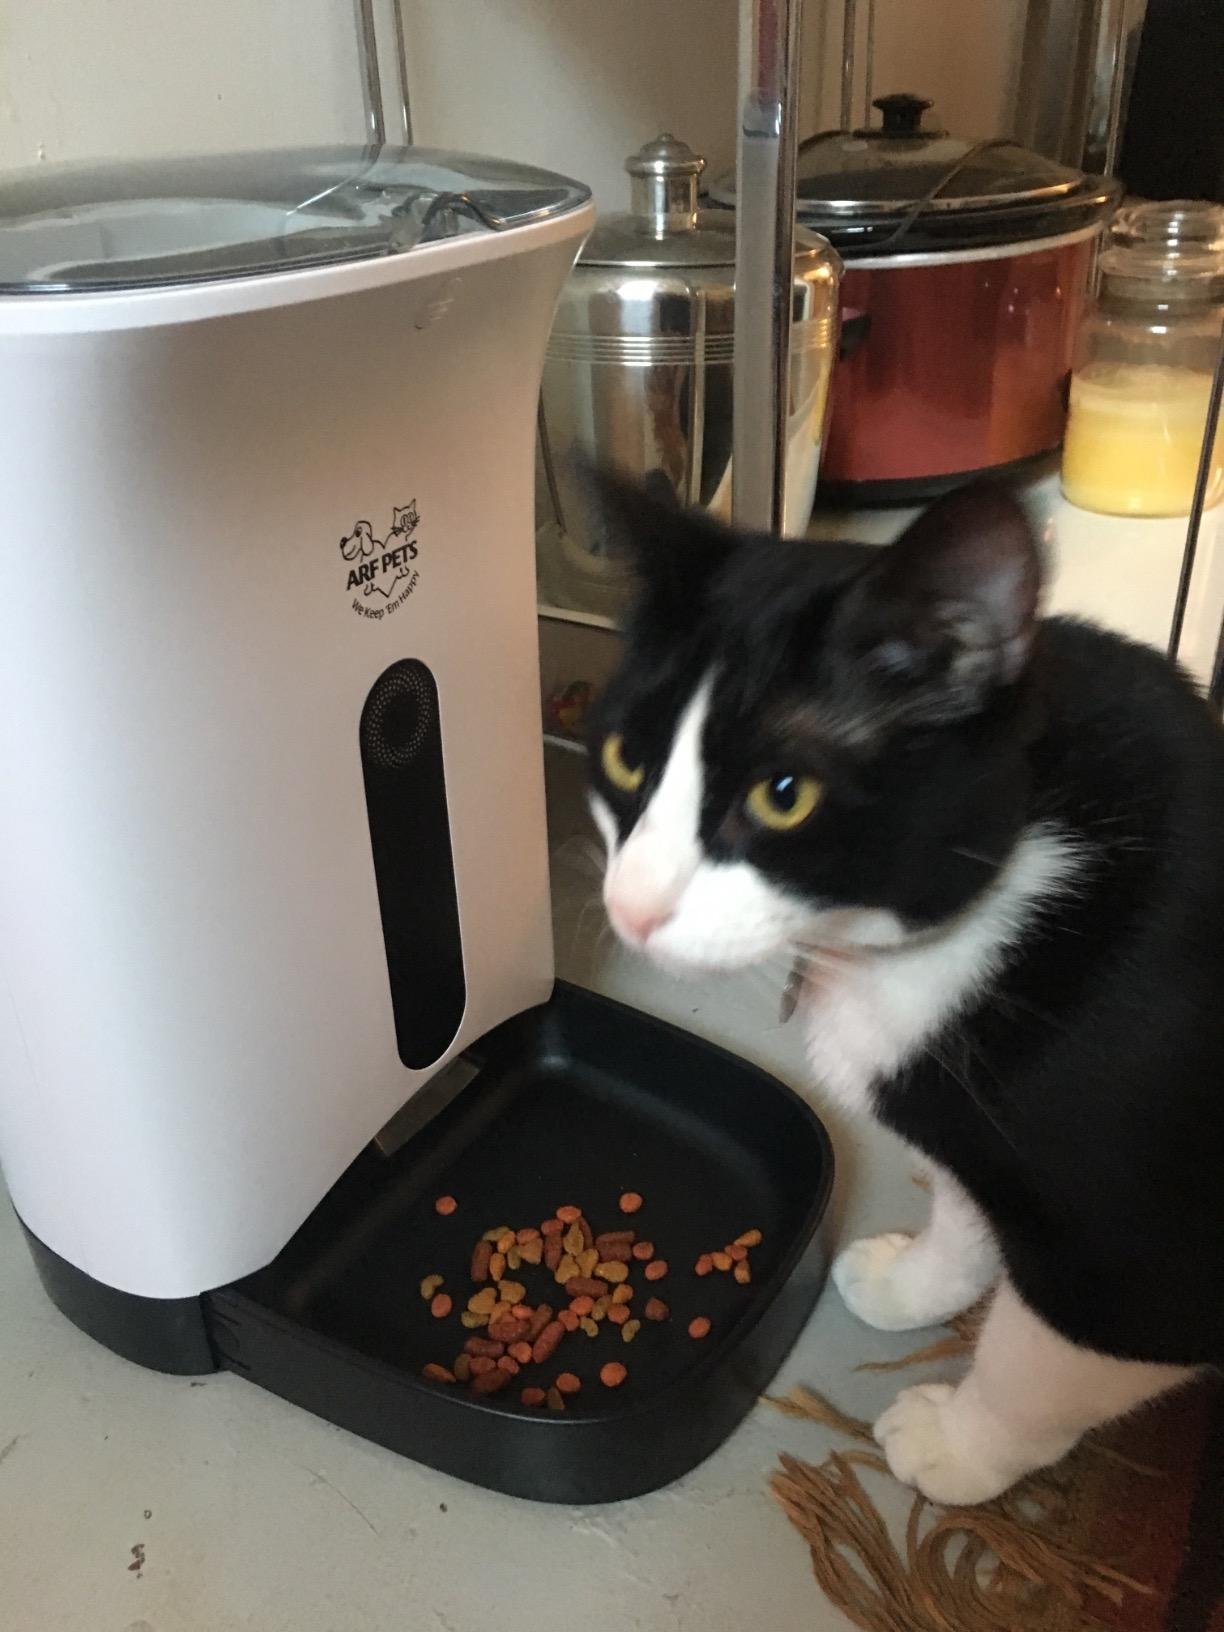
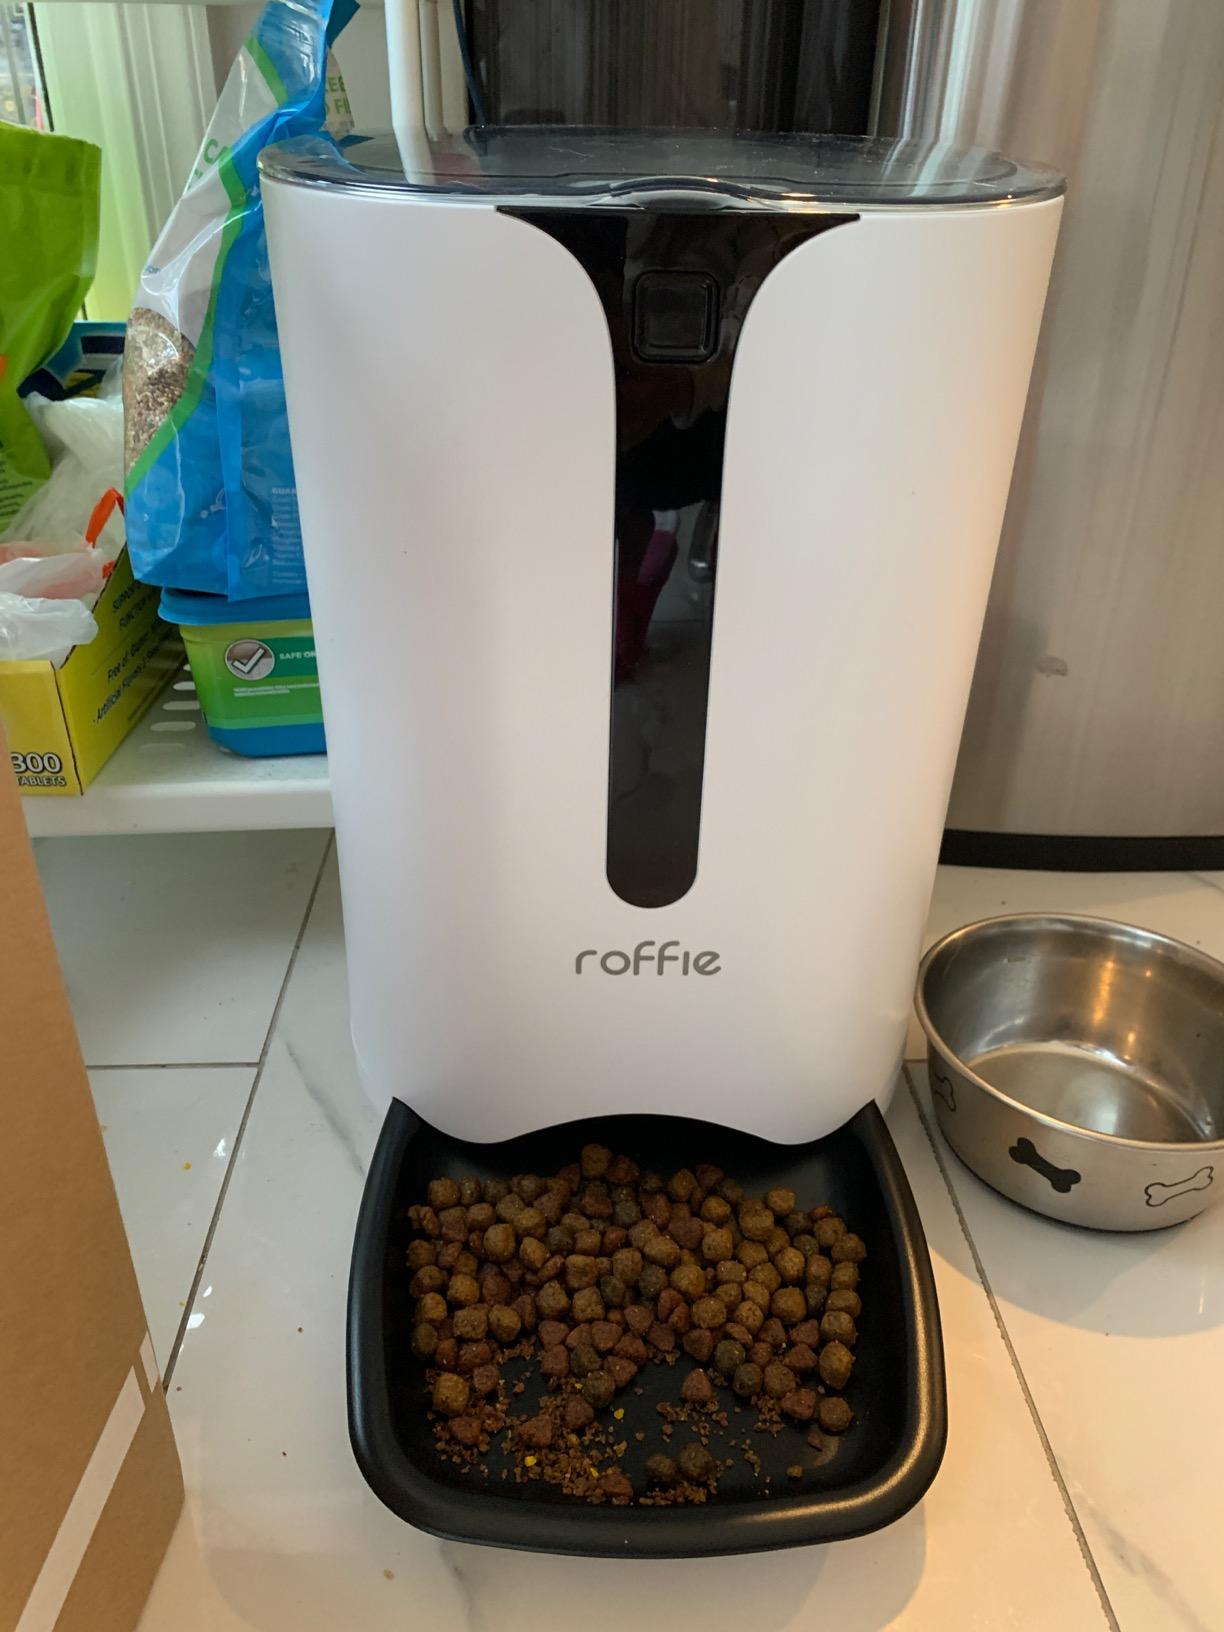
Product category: items_feeder
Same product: no